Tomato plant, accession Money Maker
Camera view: tilt-top (135 deg); turntable rotation: 240 degrees
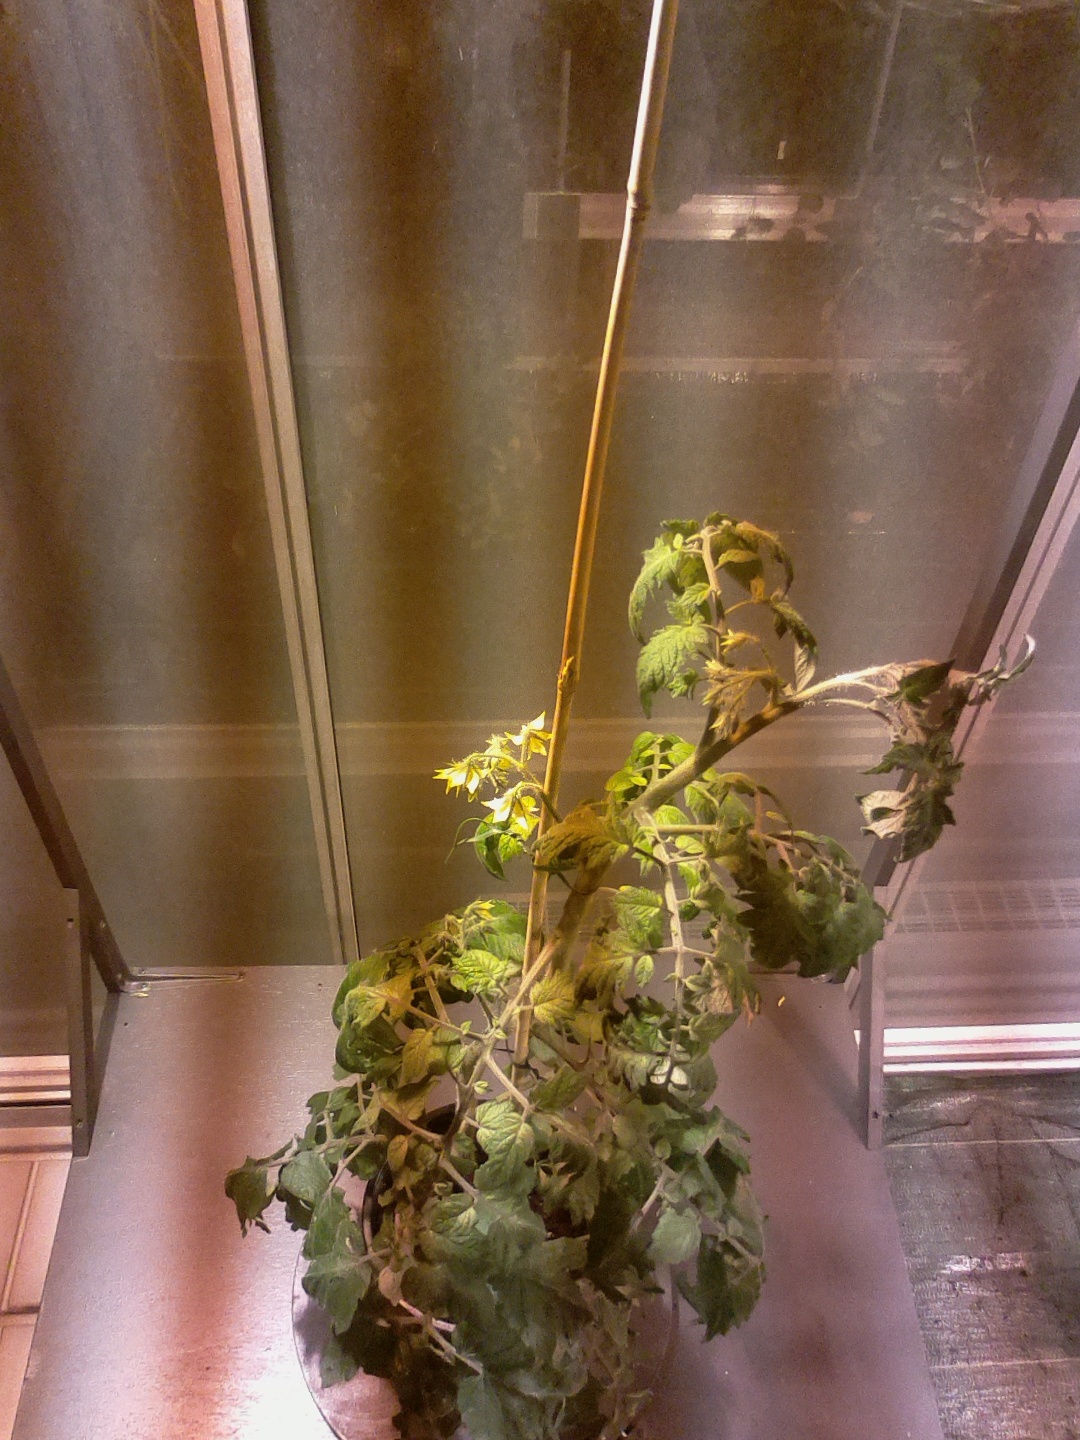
BBCH growth stage 69: End of flowering, 90%-100% of flowers open, more petals falling